2011 Imola GP2 Asia Series round

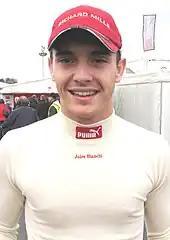
Jules Bianchi "(pictured in 2009)" finished second in the Drivers' Championship.

After the sprint race, Clos called his race "a positive day" after a sub-par performance in practice and qualifying and was positive since his team acquired more data throughout the race as preparation for the start of the main GP2 Series in May at Istanbul Park, "We were able to do a good race and start today from P2. I had a pretty good start today. And after that, the job was to be constant and to hold back Fabio. Nothing else... It’s really positive for me because I have not done much mileage on this car during the Asia Series." Leimer said he was overjoyed to finish second and believed he had slightly more pressure for the primary series than in 2010, "I am really happy because it’s been a while since my last podium. It was in Barcelona last race. In Abu Dhabi, it was also quite hard for me and now I am really happy that I can have a podium in the Asia Series for the team." Third-placed Van der Garde commented he struggled on the downhill section of the back straight due to a lack of outright pace but stated his satisfaction on returning to the podium, "It is nice of course to be in the Top three in the championship. But we have got another load of data today that we need to analyse and then I’m looking forward to the start of the main Series’ season."